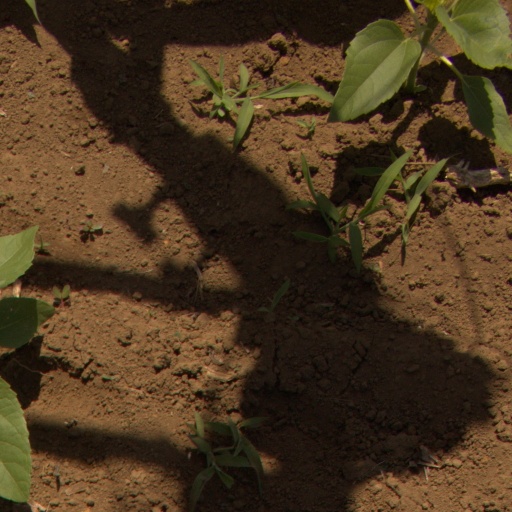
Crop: Jerusalem artichoke